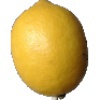
Label: Lemon 1